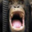
Label: chimpanzee